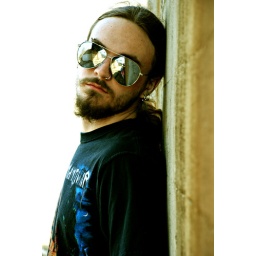
Reflections of a girl in a red dress